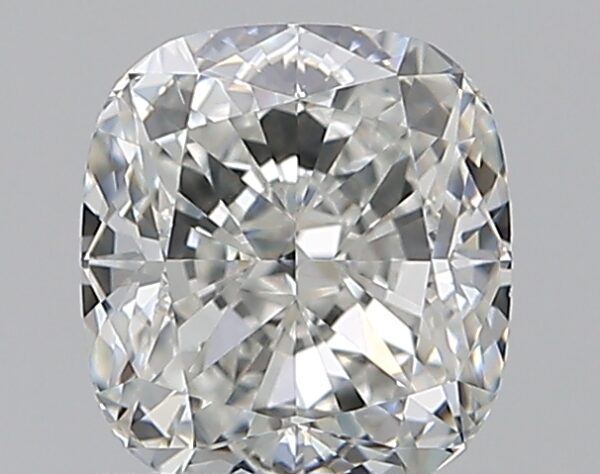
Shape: cushion
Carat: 0.72
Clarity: VVS2
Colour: H
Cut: EX
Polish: EX
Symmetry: VG
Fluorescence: F
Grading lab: GIA
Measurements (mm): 5.31 x 4.85 x 3.25